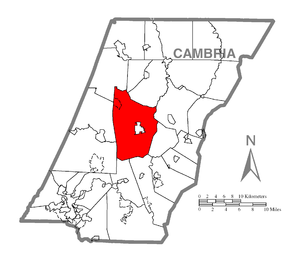
Cambria Township est un township, situé au centre du comté de Cambria, aux États-Unis. En 2010, il comptait une population de 6 099 habitants.